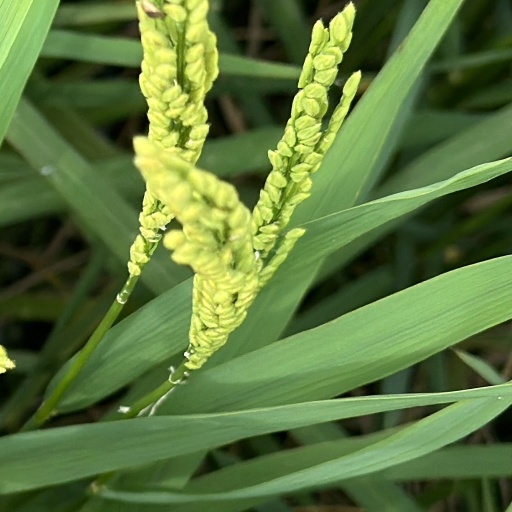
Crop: rice